Phoenix Air

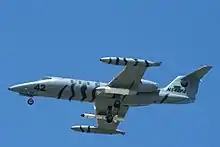
A Phoenix Air Learjet 35 approaching Naval Air Station North Island (2009).

Phoenix Air Group, often just referred to as Phoenix Air, is a non-scheduled airline headquartered in Cartersville, Georgia, USA, with the city's airport serving as its base. Founded in 1978 by U.S. Army helicopter pilot and race car driver Mark Thompson, Phoenix Air operates worldwide charter flights (passenger and cargo; catering for corporate, military or air ambulance demands).